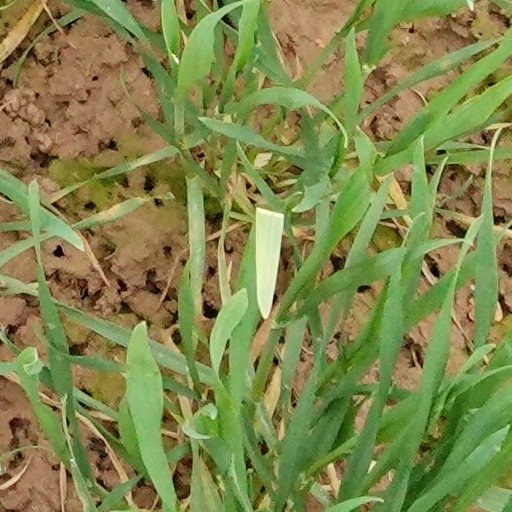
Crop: wheat